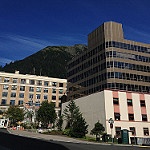
Scene: Outdoor